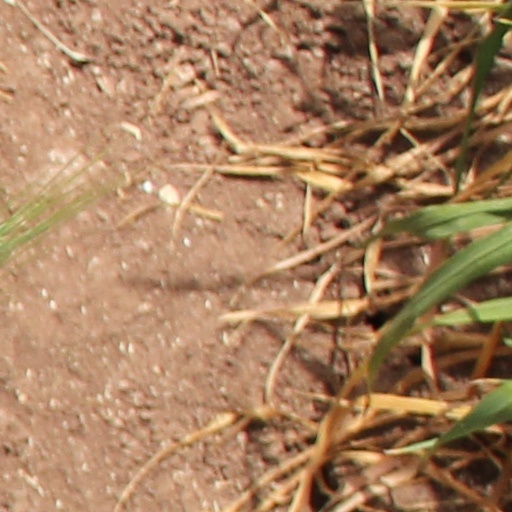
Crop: wheat